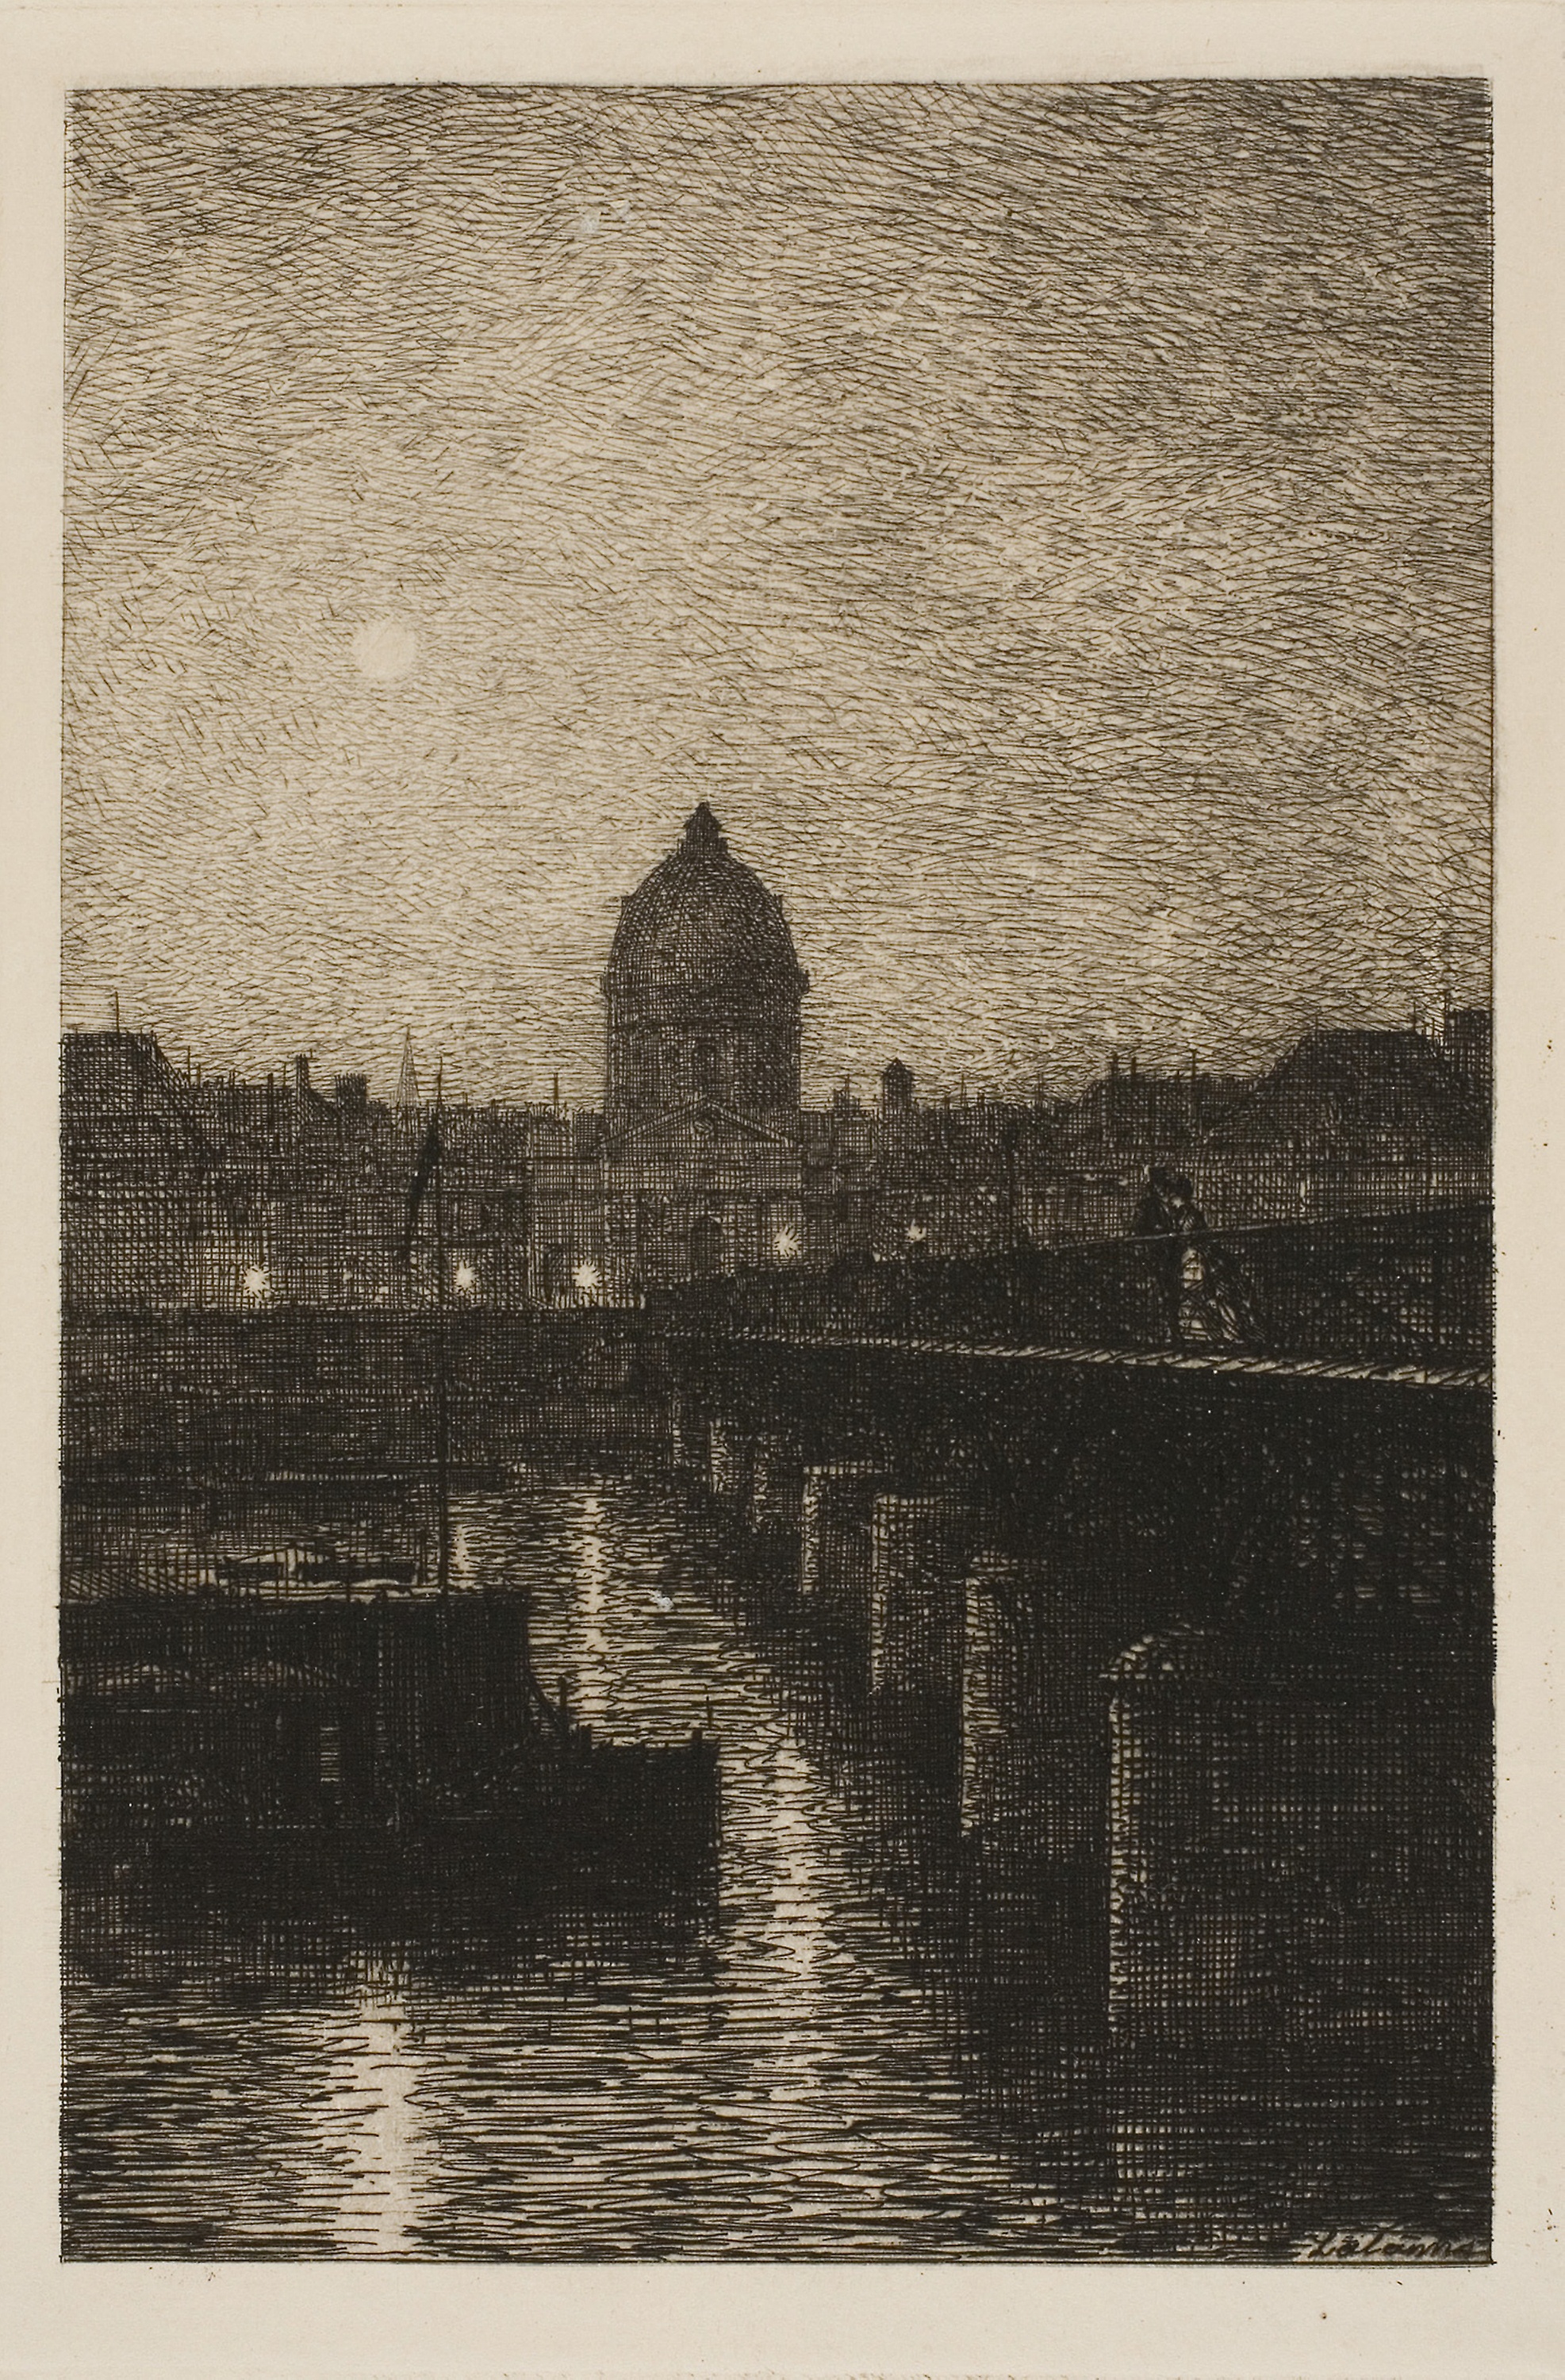
reflection, water, picture frame, history, sky, visual arts, black and white, painting, stock photography